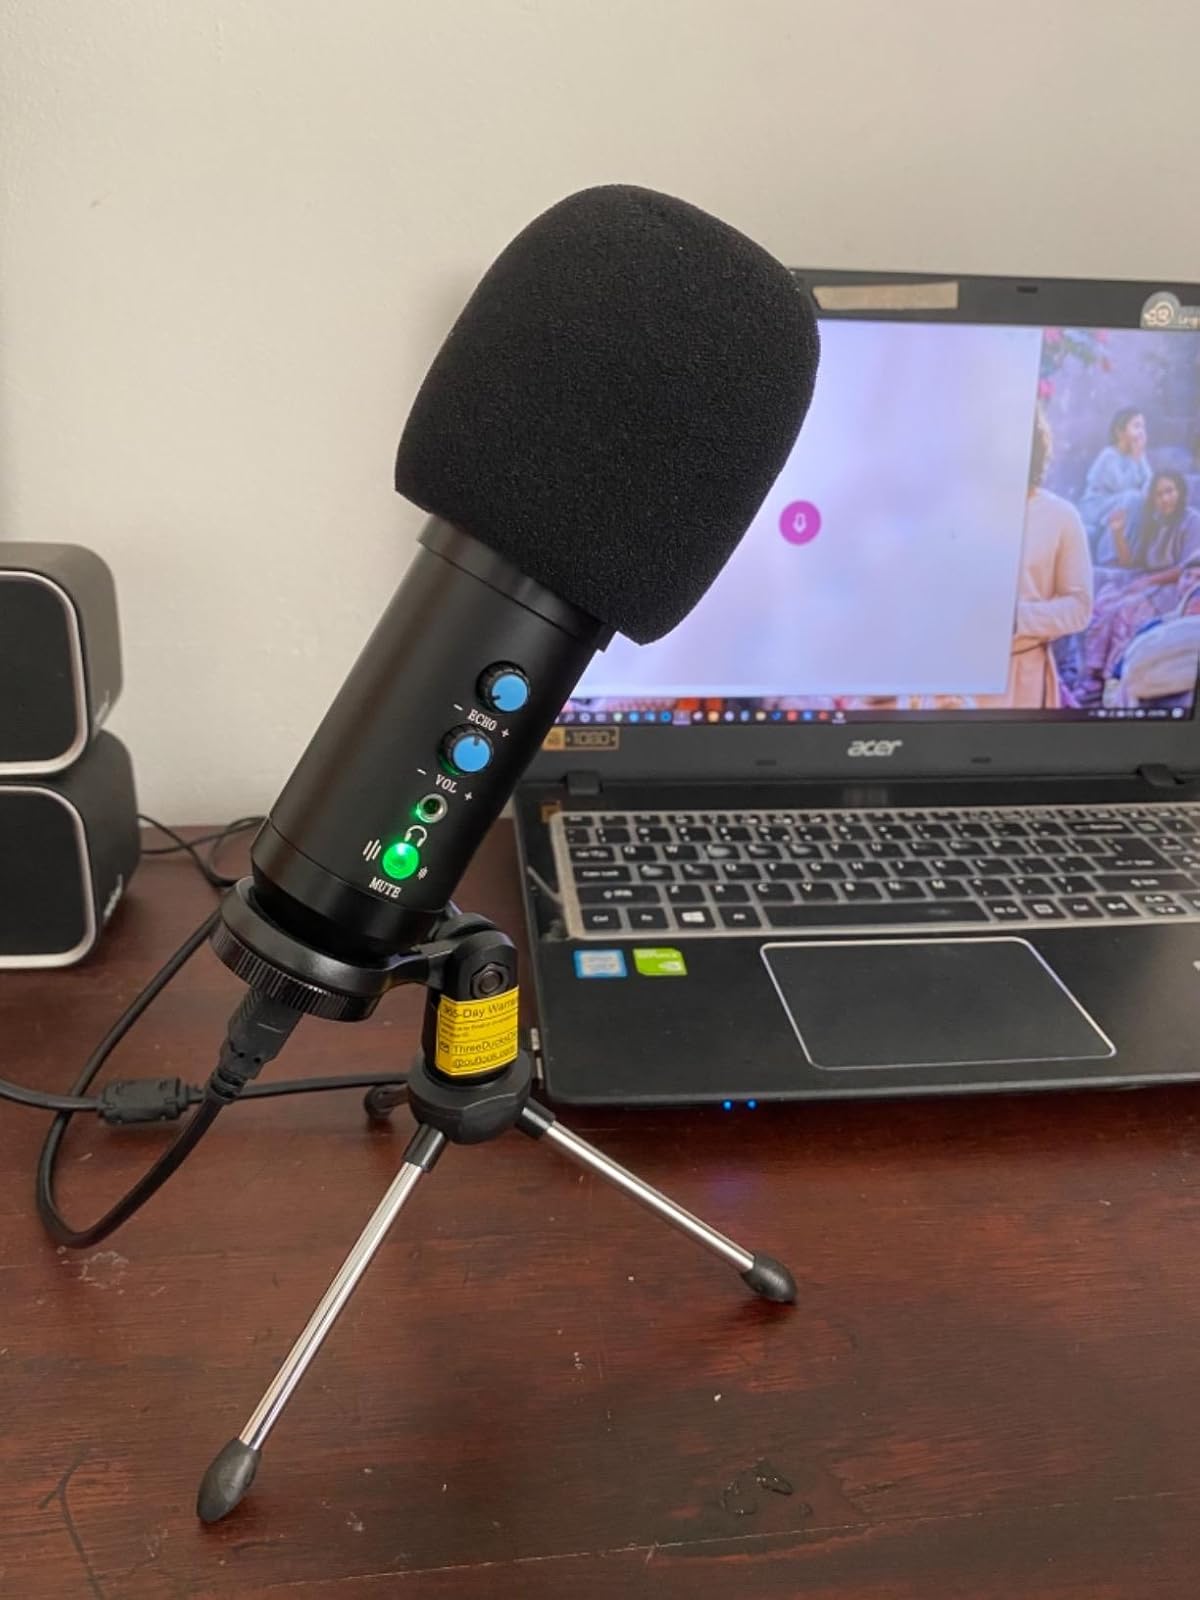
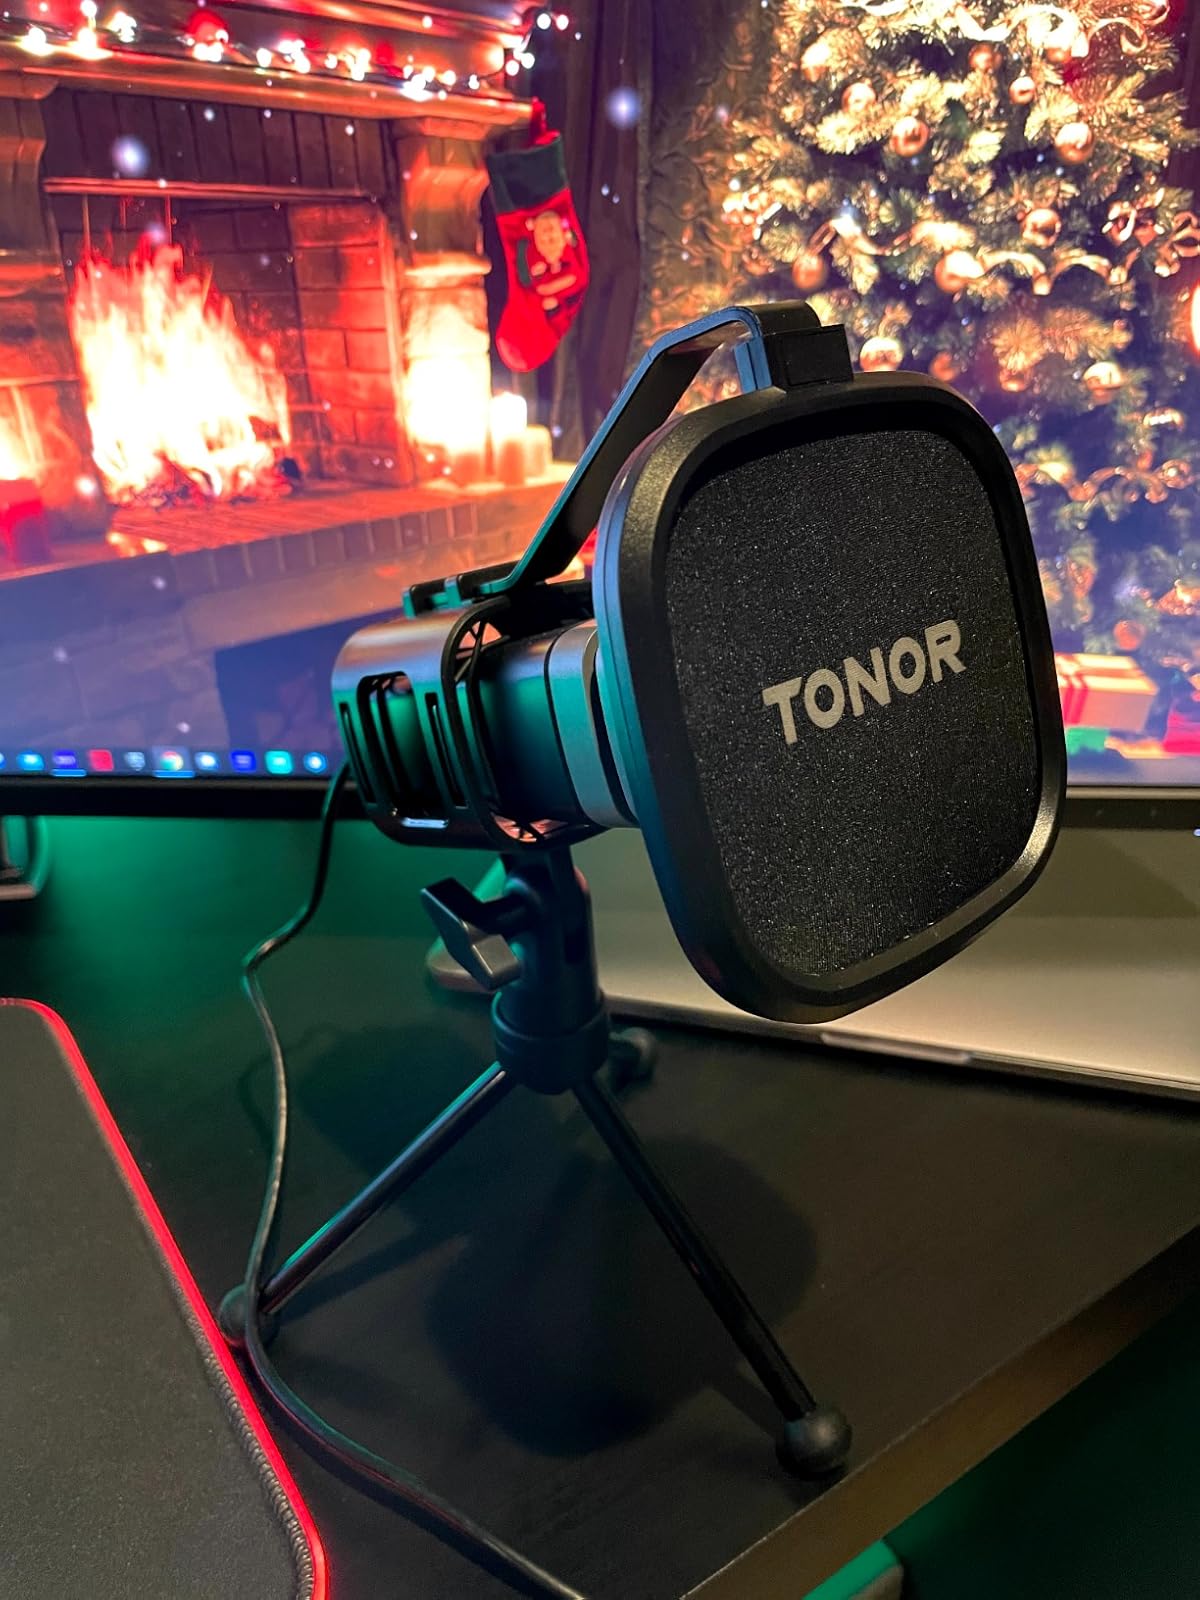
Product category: microphone
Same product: no